Immobilized enzyme

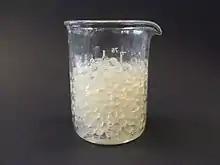
Enzymes immobilised in beads of alginate gel

The first synthetic immobilized enzyme was made in the 1950s, performed by the inclusion of enzyme into polymeric matrices or binding onto carrier substances. Also cross-linking procedure was applied by cross-linking of protein alone or along with the addition of inert materials. Over the last decade various immobilization methods have been developed. Binding the enzyme to previously synthesized carrier materials for example is the mostly preferred method so far. Newly, the procedure of cross-linking of crystals of enzyme is also considered as an exciting substitute. Utilization rate of immobilized enzymes is growing constantly.